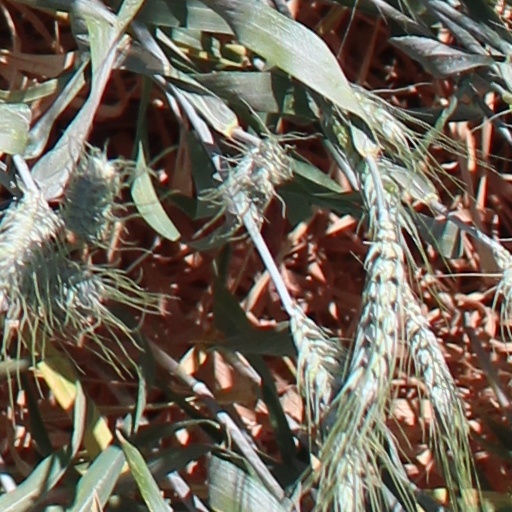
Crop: wheat